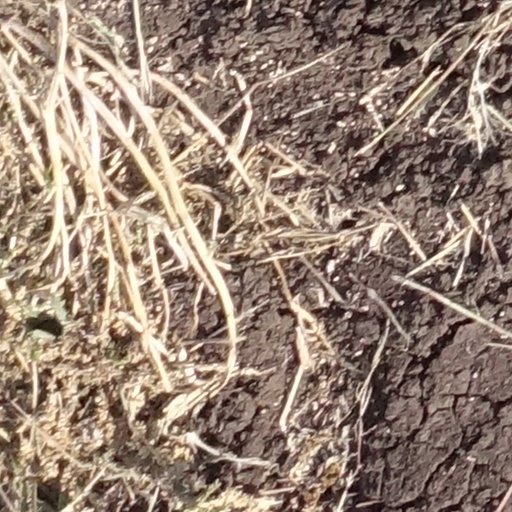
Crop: sorghum